Malta at the 1960 Summer Paralympics

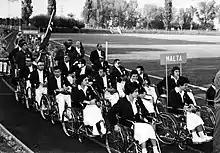
Malta at Rome 1960

Malta participated in the inaugural Paralympic Games in 1960 in Rome. The country sent four representatives (three men and a woman) to compete in athletics, snooker and table tennis. Each of them won a medal in his or her event. Malta won more medals than at any other edition of the Paralympic Games, and won its only silver medals to date; it would win bronze, at best, in subsequent Games.